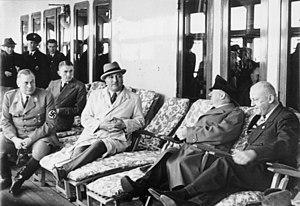
Adolf Wagner est un membre de haut rang du NSDAP. Il fut Gauleiter à Munich, ministre de l'Intérieur du Land de Bavière et SA-Obergruppenführer. Il a reçu la très rare Croix en or de l'Ordre allemand, à titre posthume en 1944.